Róbert Tábori

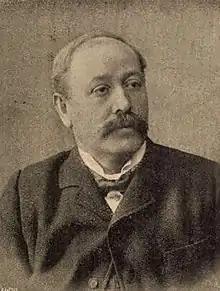
Róbert Tábori

Róbert Tábori (November 10, 1855 – 1906) was a Hungarian author born at Almas and educated in Baja, Budapest, and Vienna. He began his literary career in 1874 as a journalist on the Vienna "Fremdenblatt," later joining the staff of the "Morgenpost." From 1887 to 1890 he edited the "Südungarische Zeitung" at Temesvar, and was later the editor of the literary magazine "Uj Idök" in Budapest.